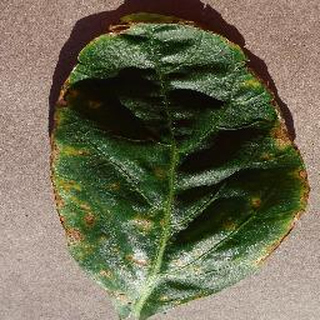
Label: bell_pepper_bacterial_spot